Gamelan gong kebyar

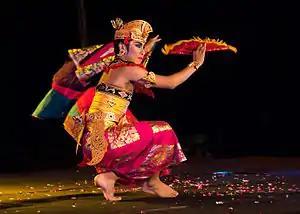
Kebyar duduk dancer

The "trompong" is not usually used in kebyar, as it is associated with older genres such as gamelan gong gdé. When it is used, however, it is positioned in front of the ensemble, facing the audience. Constructed similarly to "reyong", it consists of 10 kettles, with a range of two octaves. It is played by only one person, and that person may be a leader of the ensemble who sits on a short stool, playing the main melodic line. The trompong is also played by a dancer in dance pieces such as Kebyar Trompong and Kebyar duduk. Because of the size of the instrument, the melodies are composed to allow one to slowly shift one's position to reach the extremes of its range.